Love Yoou Soniye

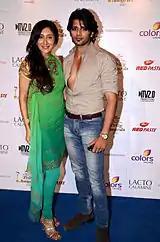
Karanvir Bohra with wife Teejay Sidhu as protagonists of film

Principal photography began in January 2013. The first schedule was completed in Baroda, Gujarat, whereas the second shooting schedule took place in Chandigarh, Punjab. Karanvir sported 2 looks in this film (One with a Sikh attire and second as a college student) . Teejay played his love interest. Raghu Ram played Karanvir's elder brother in the film whereas Vindu Dara Singh played Teejay's uncle in the film. For the most part, this film used common Bollywood film plots.